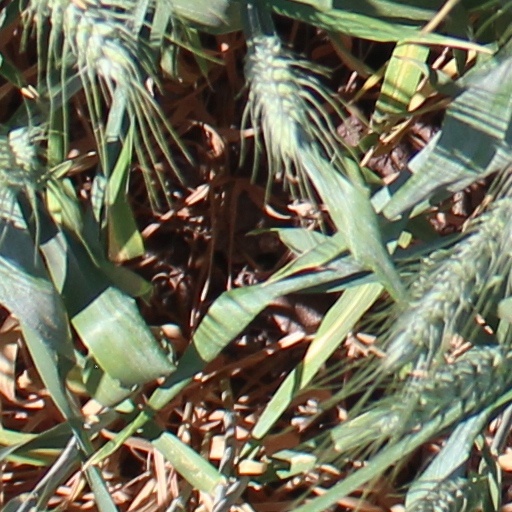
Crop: wheat